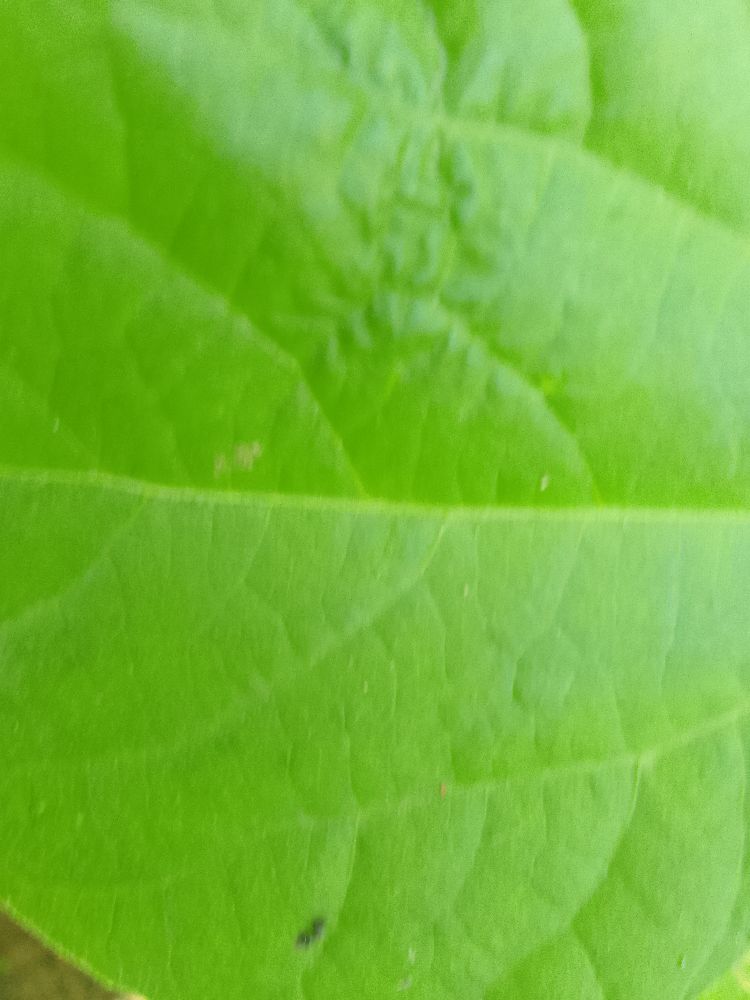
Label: healthy